Bosporus

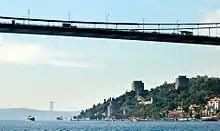
Rumelihisarı, one of the castles on the Bosporus, with two of the suspension bridges which span the strait

The Bosporus is the only way for Bulgaria, Georgia, Romania, Russia (south-western part) and Ukraine to reach the Mediterranean Sea and other seas. Thus sovereignty over the straits is an important issue for these countries, as well as Turkey, the state the Bosporus actually flows through.